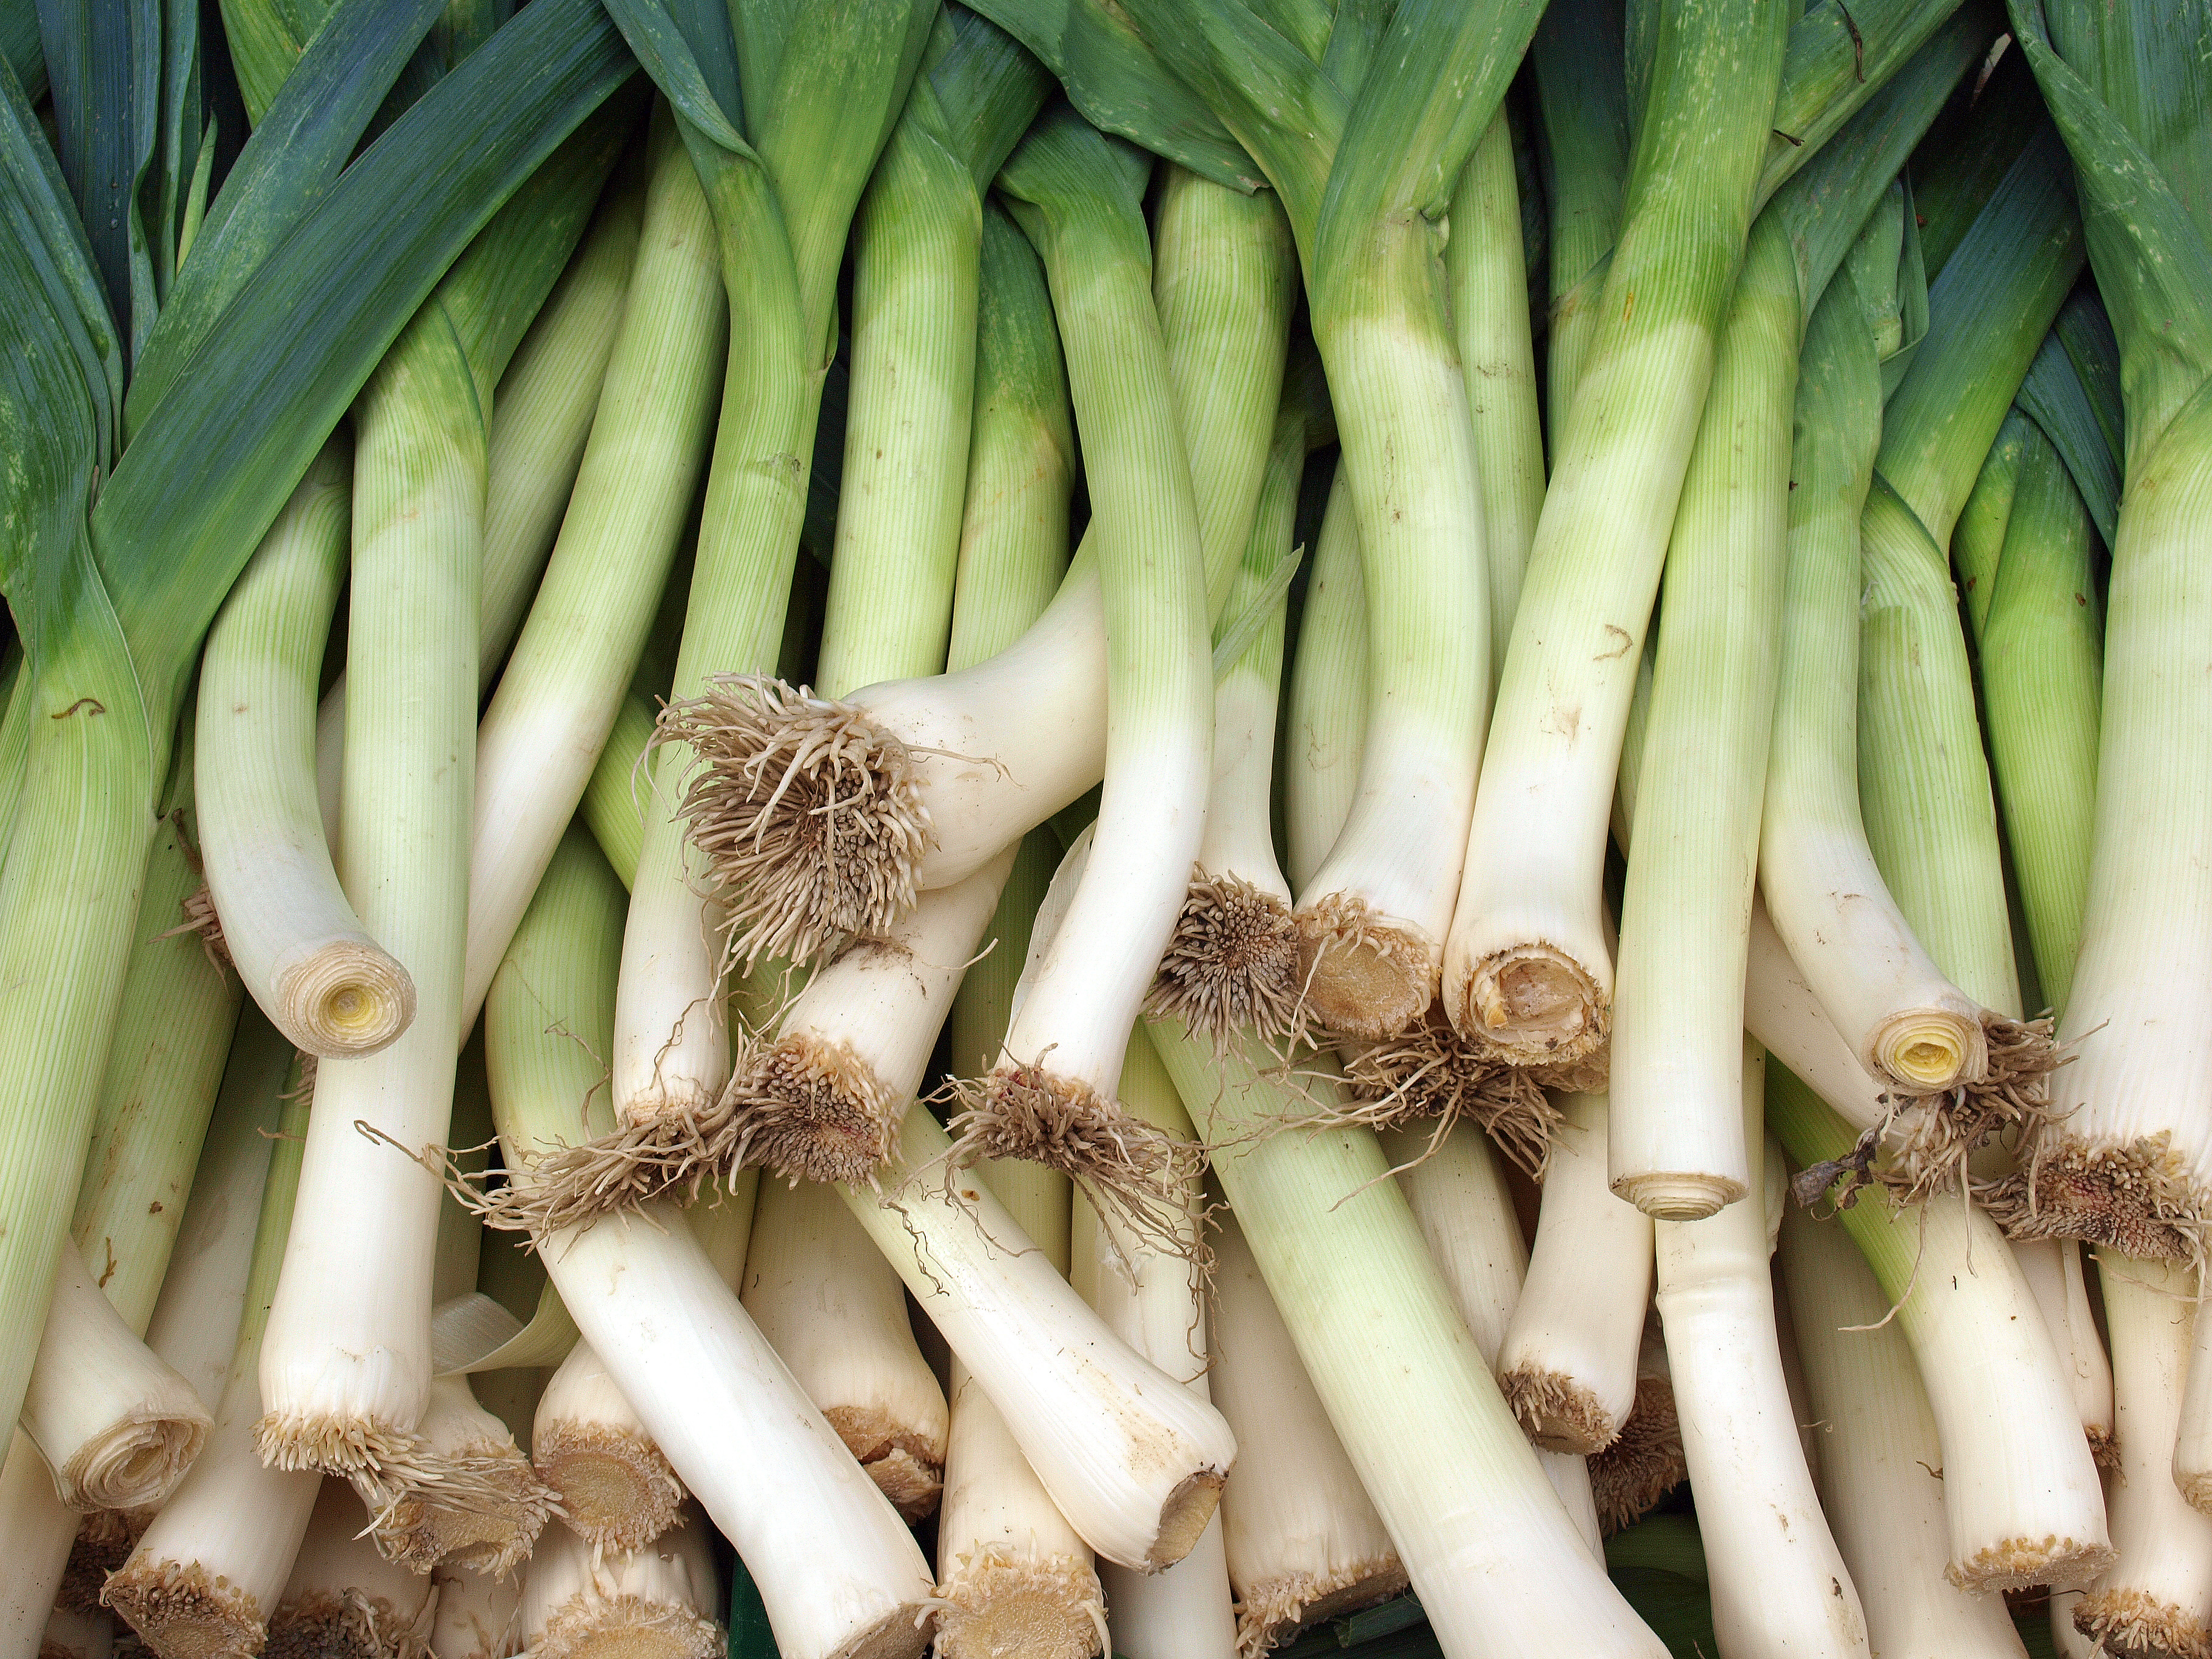
leek onions, leek, vegetables, food, nutrition, cook, cooking, harvest, vegetarian, plant, vegetable, Cal ot, welsh onion, scallion, local food, produce, flowering plant, ingredient, root vegetable, elephant garlic, allium, natural foods, shallot, garlic, vegan nutrition, daikon, Arracacia xanthorrhiza